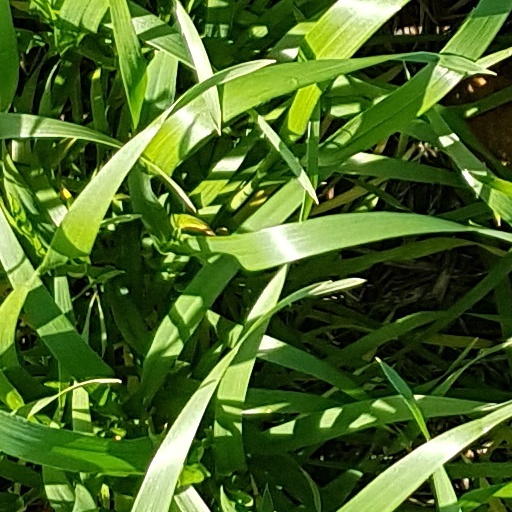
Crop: wheat